Bill Shipsey

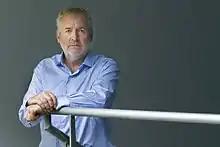

use both this parameter and |birth_date to display the person's date of birth, date of death, and age at death) -->